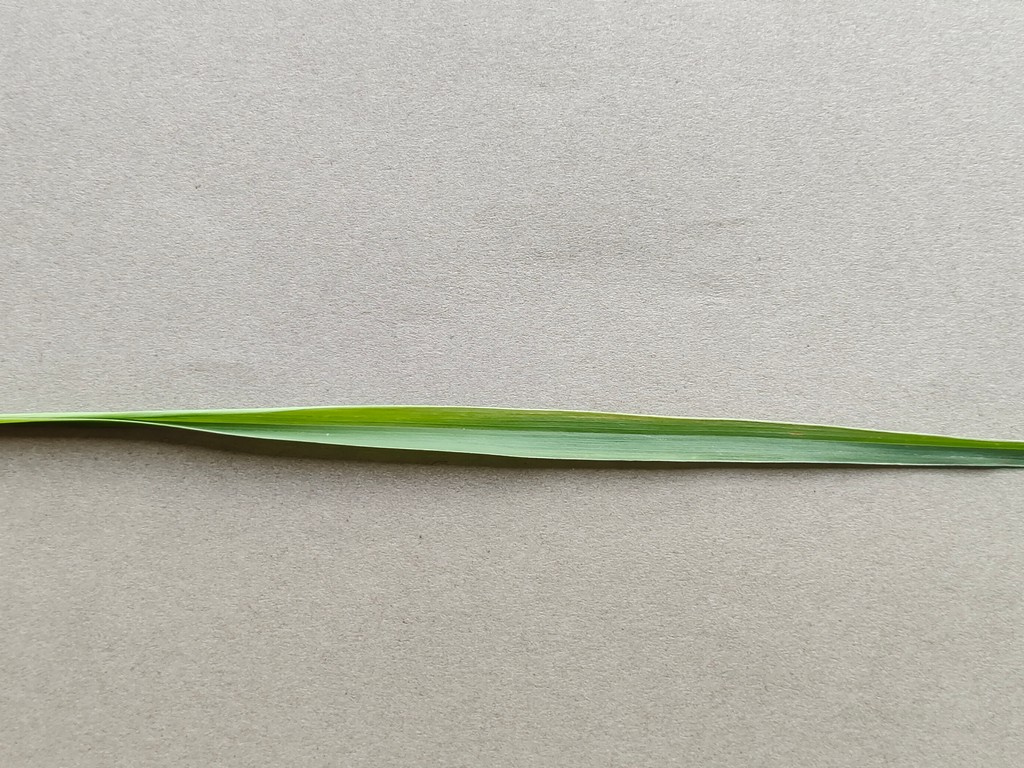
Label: Healthy